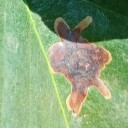
Label: Miner